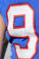
Number: 9